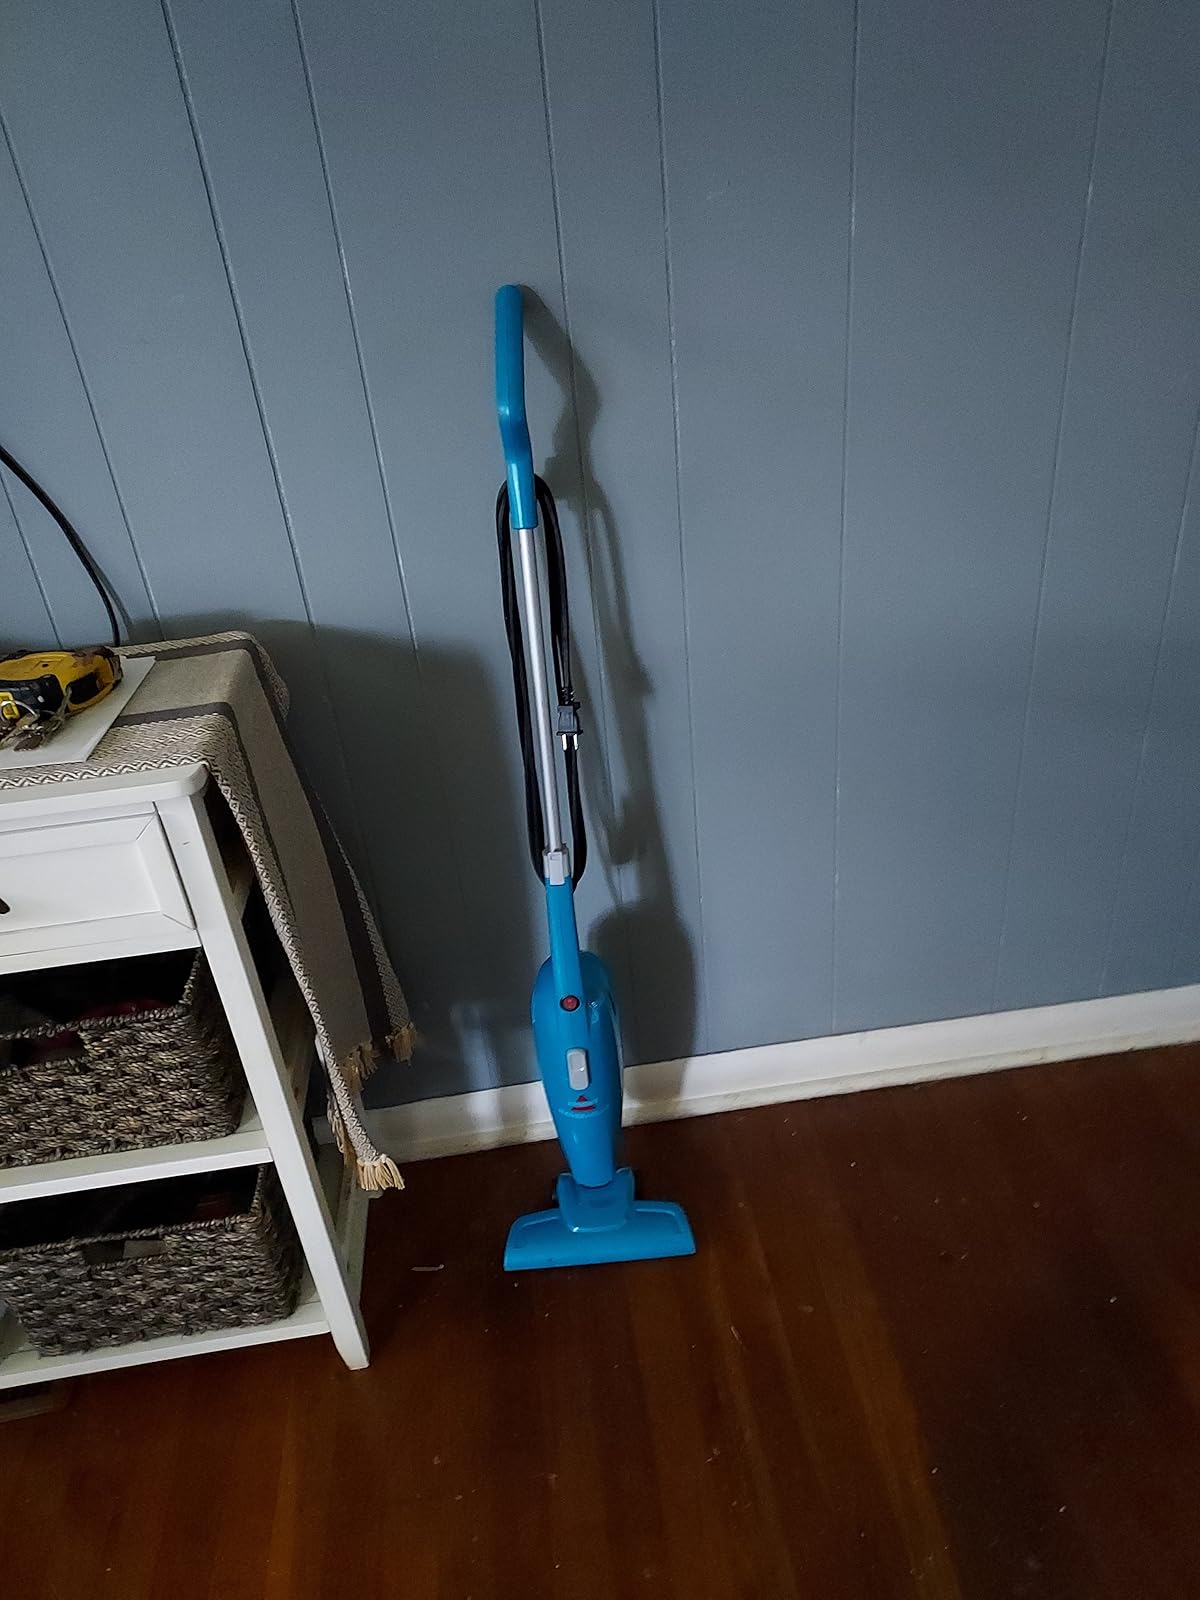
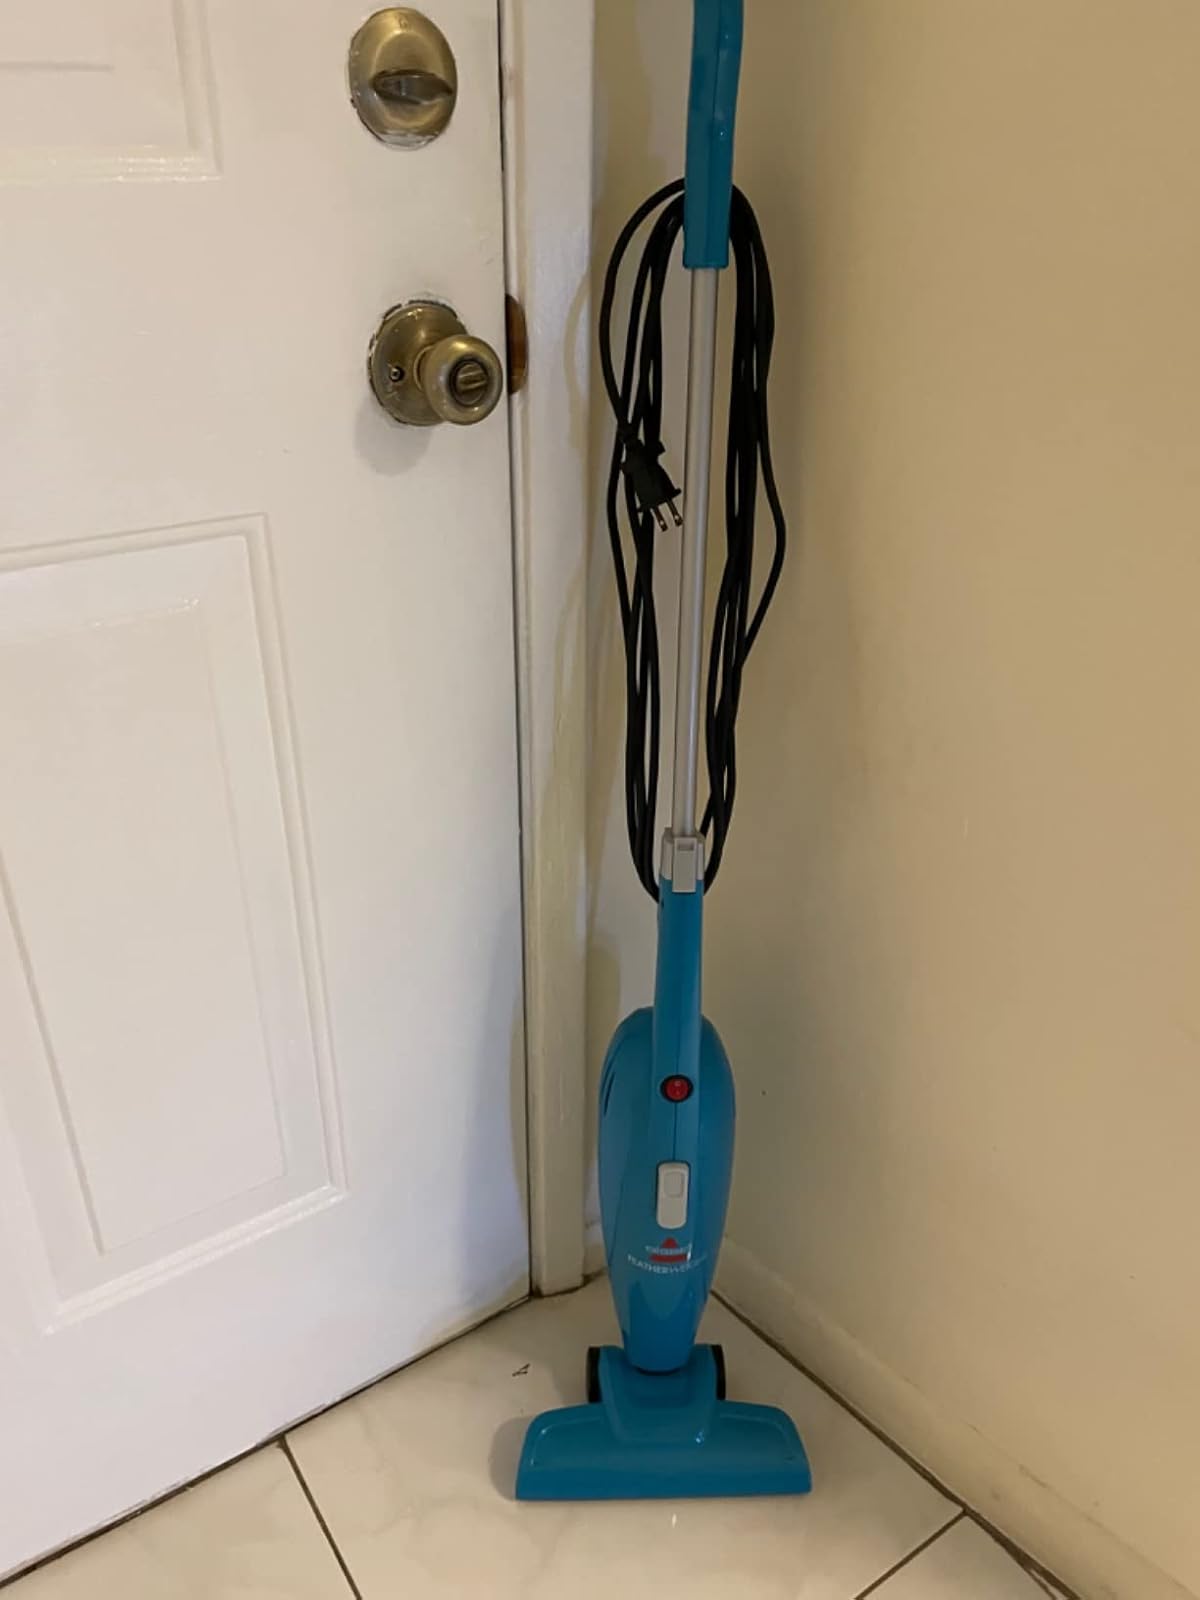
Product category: items_vacuum
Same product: yes